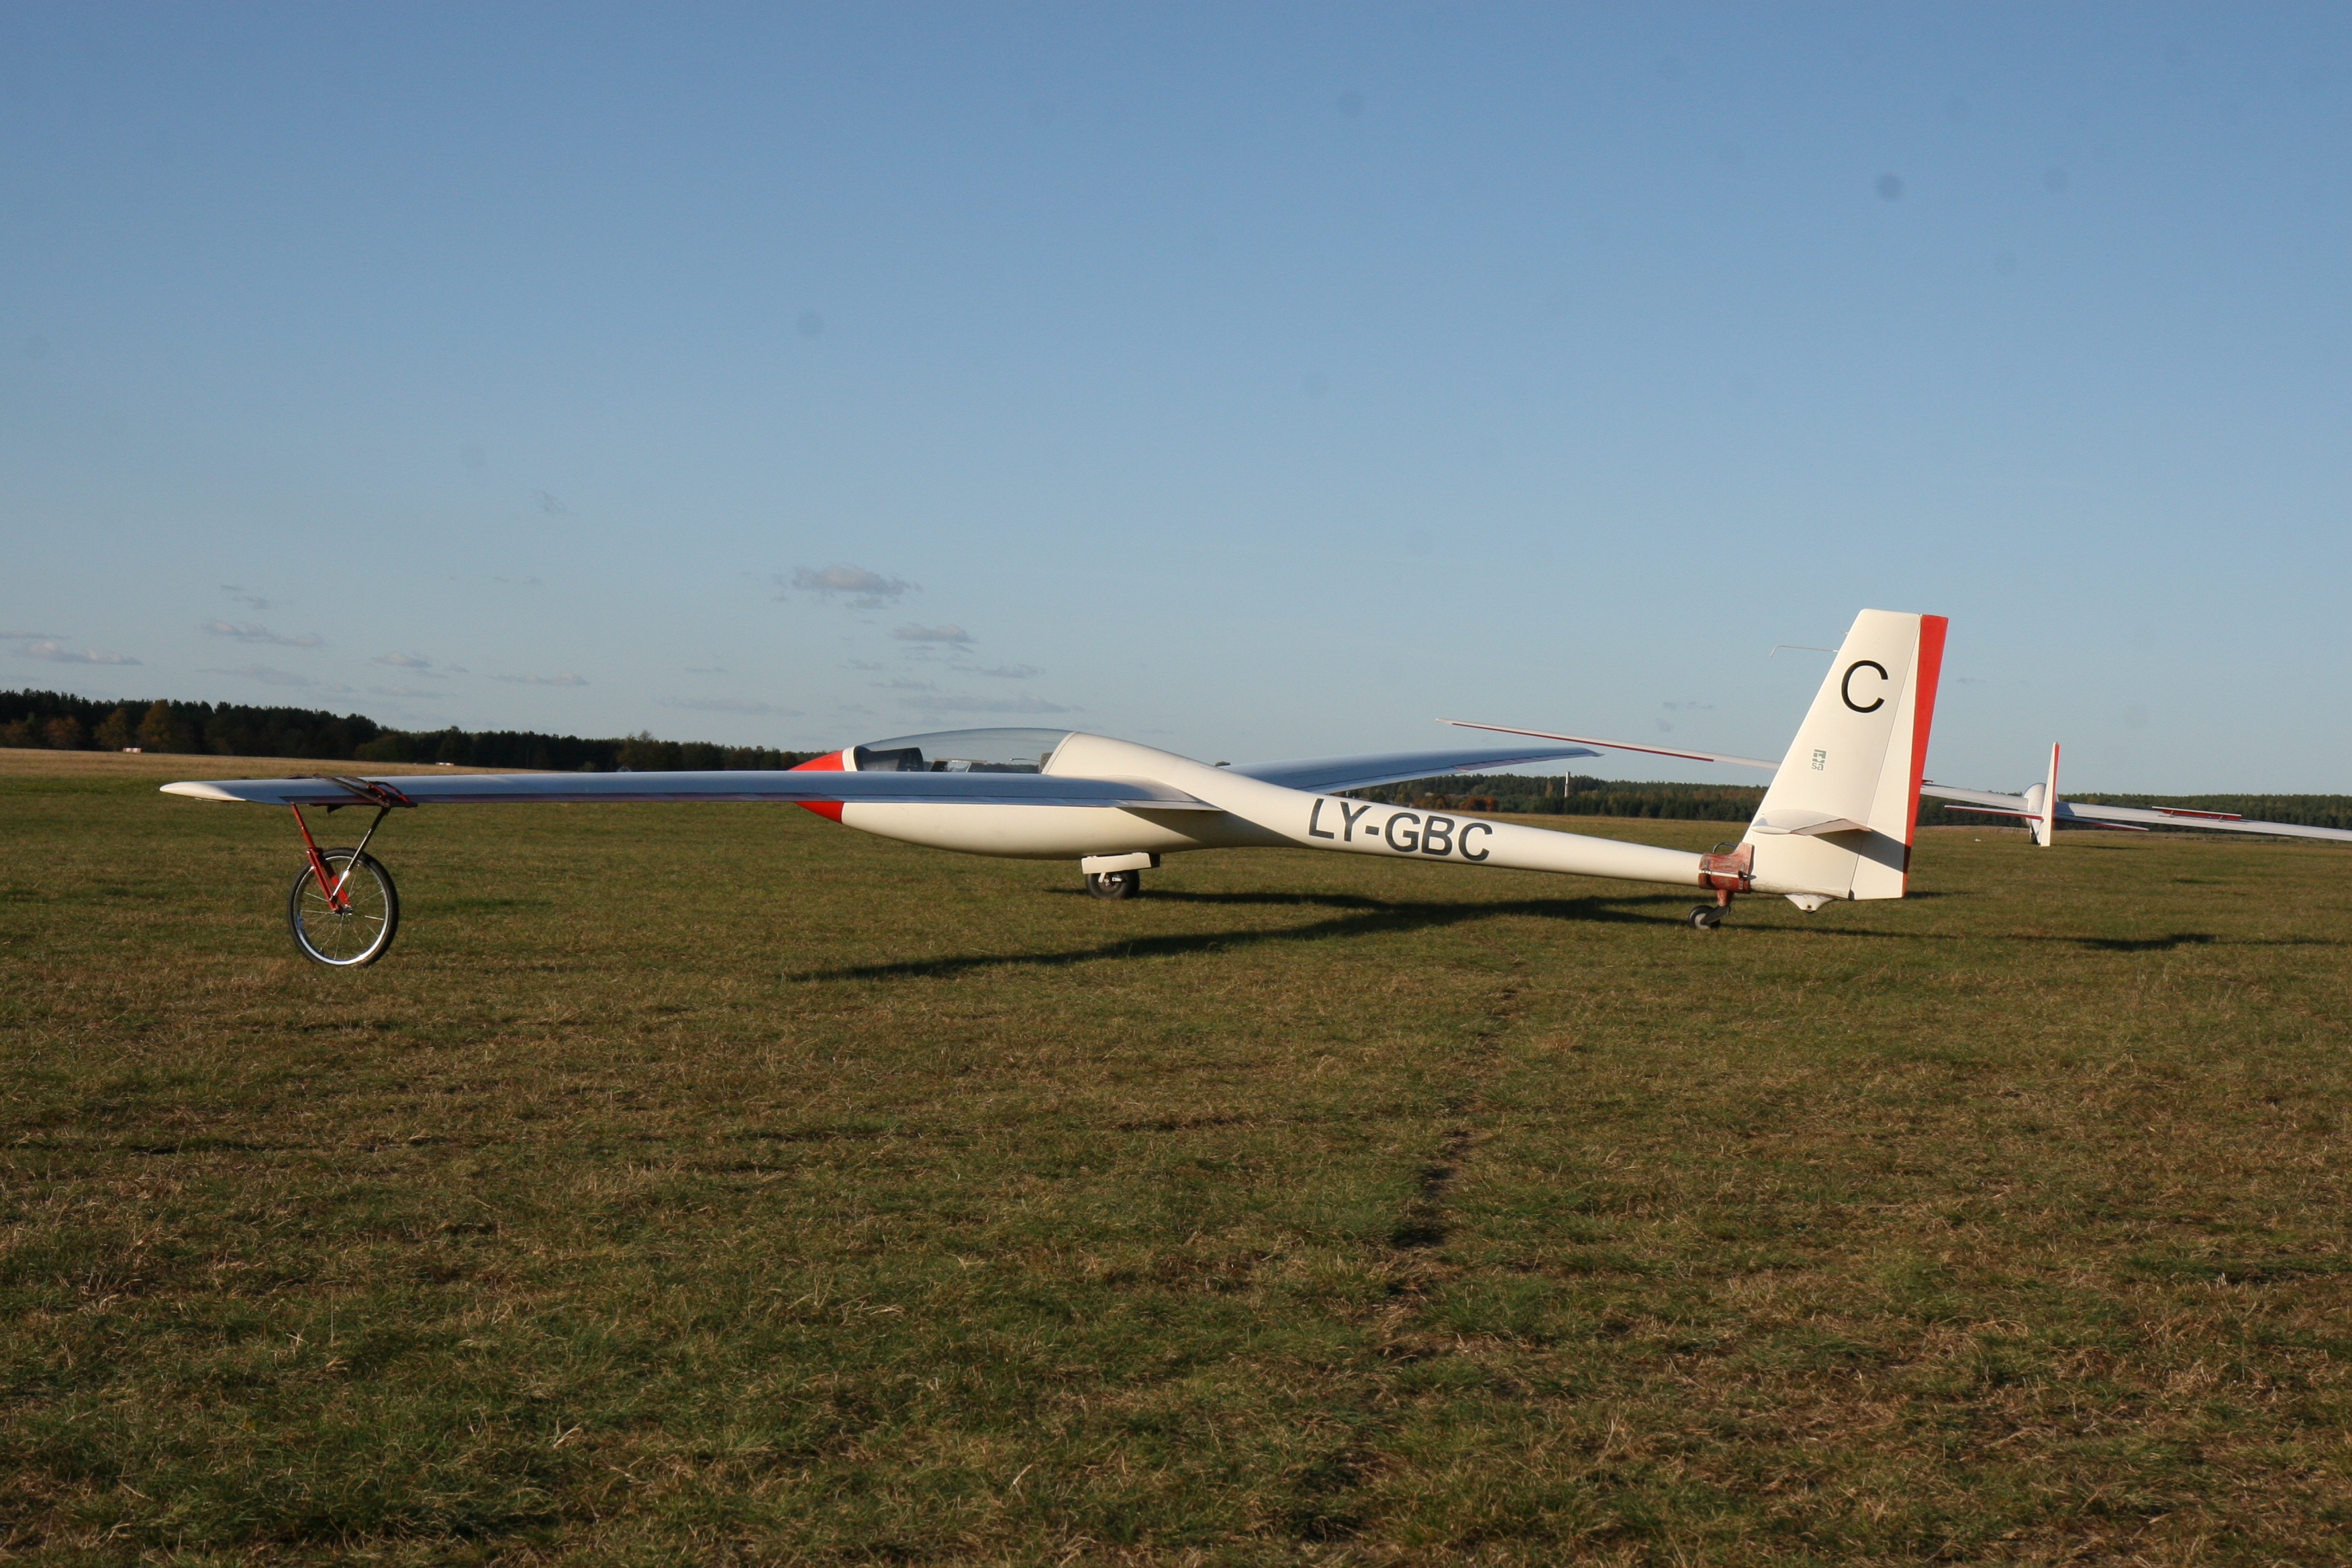
wing, sky, adventure, wind, airplane, plane, aircraft, recreation, vehicle, airline, aviation, flight, plain, glider, sports, gliding, airliner, takeoff, air sports, model aircraft, monoplane, outdoor recreation, atmosphere of earth, windsports, ultralight aviation, motor glider